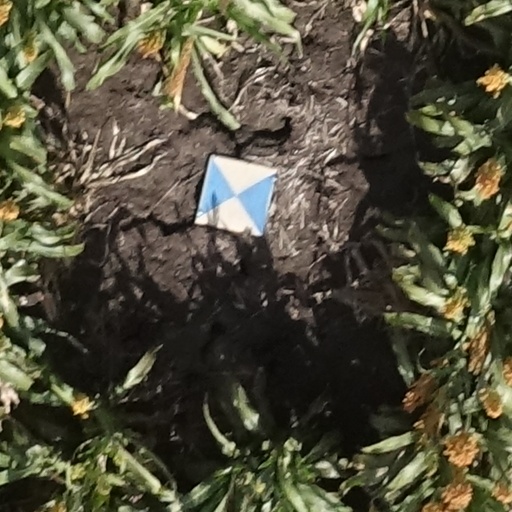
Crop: sorghum